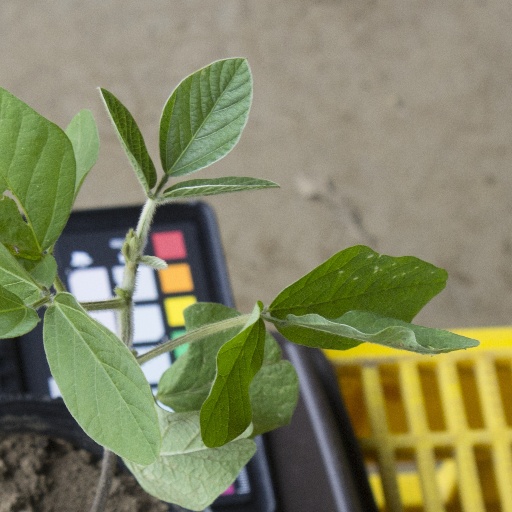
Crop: soybean